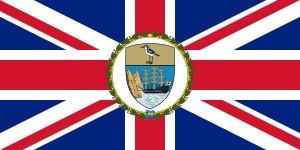
Le drapeau de Sainte-Hélène est adopté le 14 octobre 1984.